Tartan

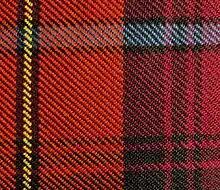
Close-up view of traditional tartan cloth, showing pattern of diagonal "ribs" of colour; this is a five-colour tartan, in scarlet red, black, yellow, azure blue, and crimson red.

The Scottish Register of Tartans provides the following summary definition of tartan: